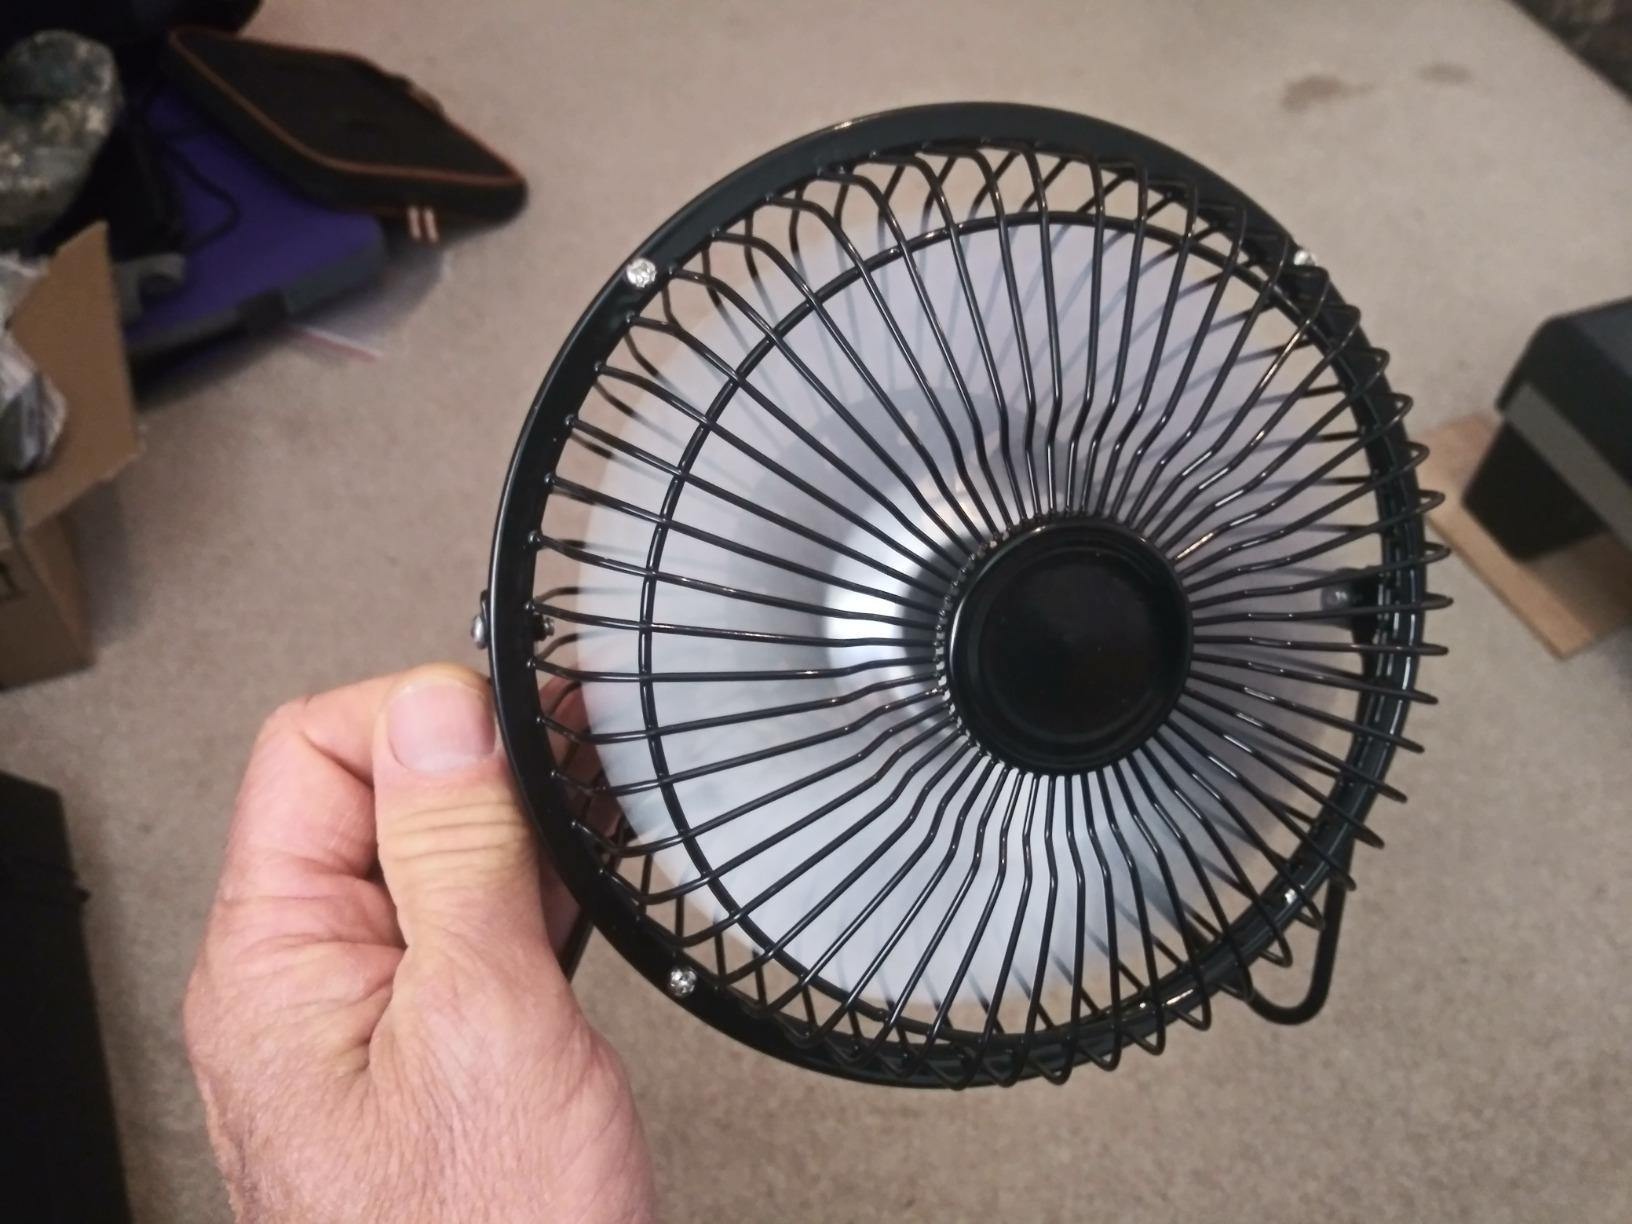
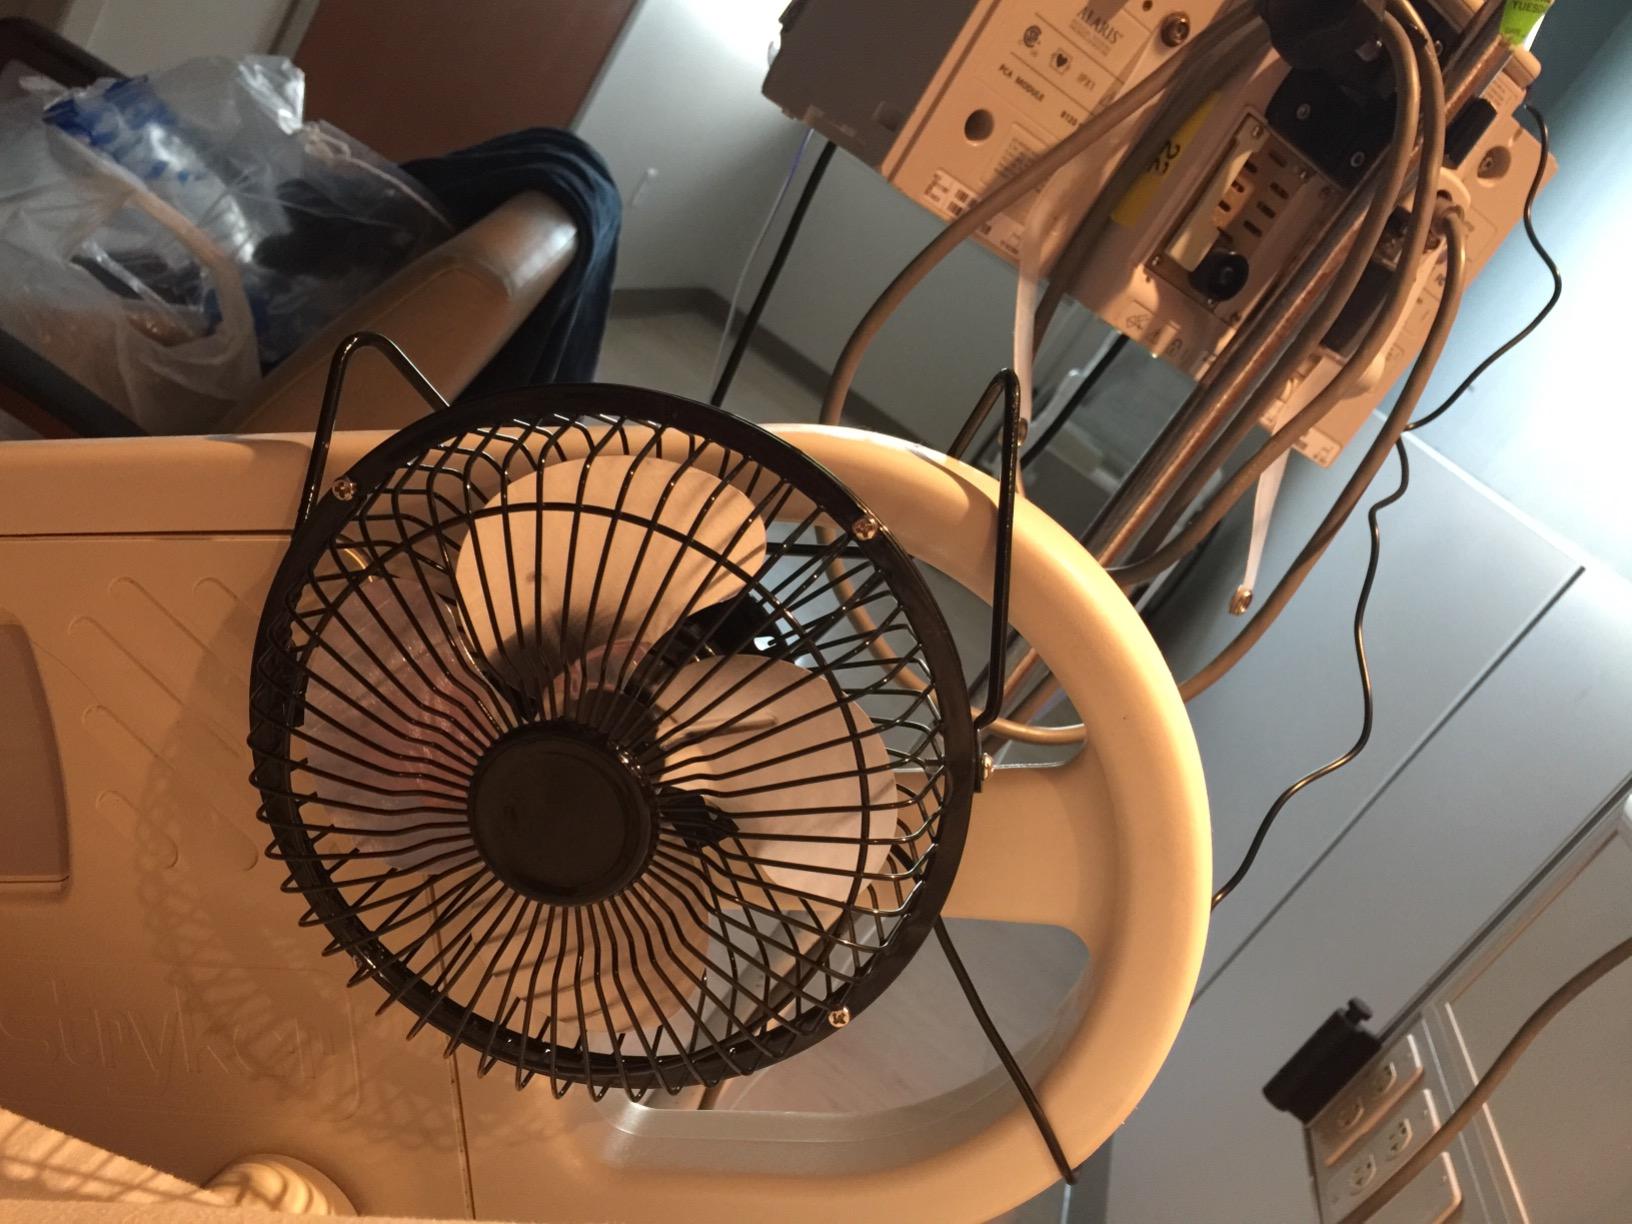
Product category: fan
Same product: yes